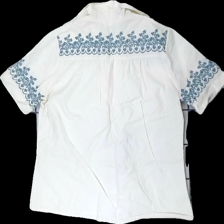
View: back
Type: Blouse
Category: Ladies
Brand: Missing
Colors: White, Blue
Material: 100% cotton
Pattern: Floral print
Cut: Regular
Size: 42
Season: All
Trend: 70s
Stains: Minor
Damage 2: fläck
Damage 2 location: middle center
Price range: <50
Recommended usage: Reuse
Description: vit kortärmad blus med blå blommor upptill. liten fläck bak och lite gulnad över hela
Comment: vintage